Israel–Premier Tech

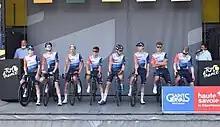
The team at the 2023 Tour de France

Ahead of the 2022 season, the team announced that Canadian tech company Premier Tech would join as a co-title sponsor.